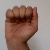
The image shows a hand gesture representing the letter 'A' in Indian Sign Language.